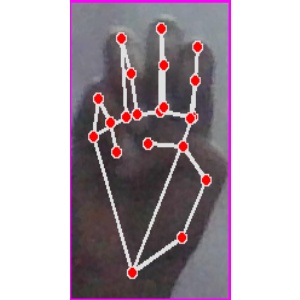
अक्षर: म